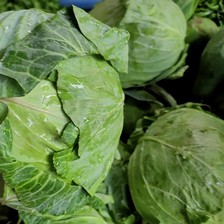
Label: others